Answer in natural language. How many Paintings are visible in the scene? Choose between the following options: 2, 0, 2, 4 or 3
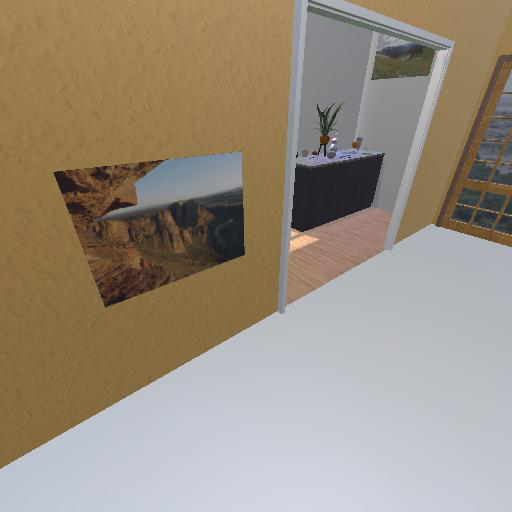
<answer>2</answer>